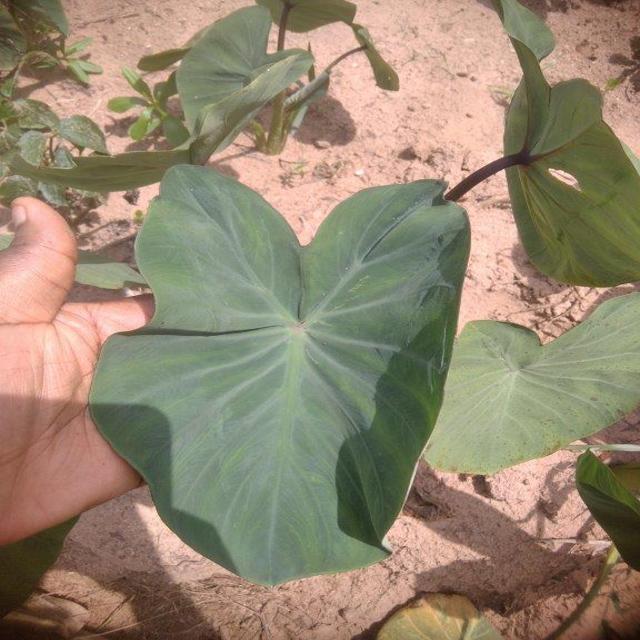
Label: Healthy